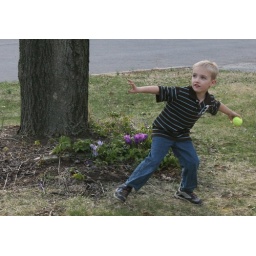
Dimitri practicing with a tennis ball for baseball. First flowers of spring in the background.